Cymric (schooner)

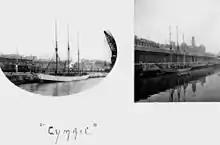
Photographs of "Cymric" held in the John Oxley Library

Arklow, Ireland, has a long history of ship-owning. According to local tradition, it extends back to the export of tin and copper by the Phoenicians. The fleet was locally owned, managed, mastered and manned. Each ship was an individual enterprise, each divided into 64 shares. A captain would probably have a 25% interest in his ship: that is 16 shares. The owner listed in documents was the managing owner, not necessarily the beneficial owner. The Arklow shipowners cooperated: they established their own mutual insurance company. A century ago, ownership became concentrated. In 1966 Tyrrell and Hall formed an umbrella company to operate their ships: Arklow Shipping. By November 2011 they had a modern fleet of about 45 ships.